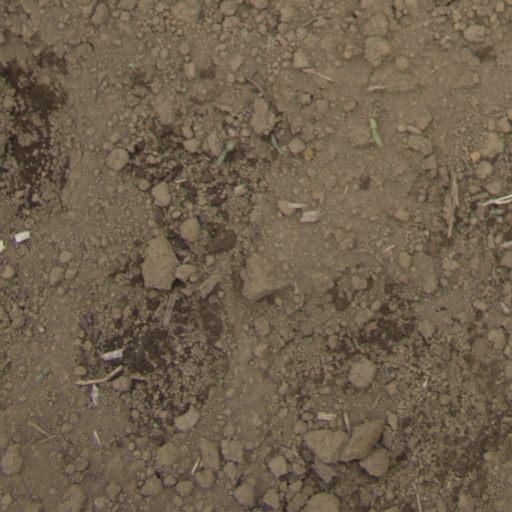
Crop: Jerusalem artichoke